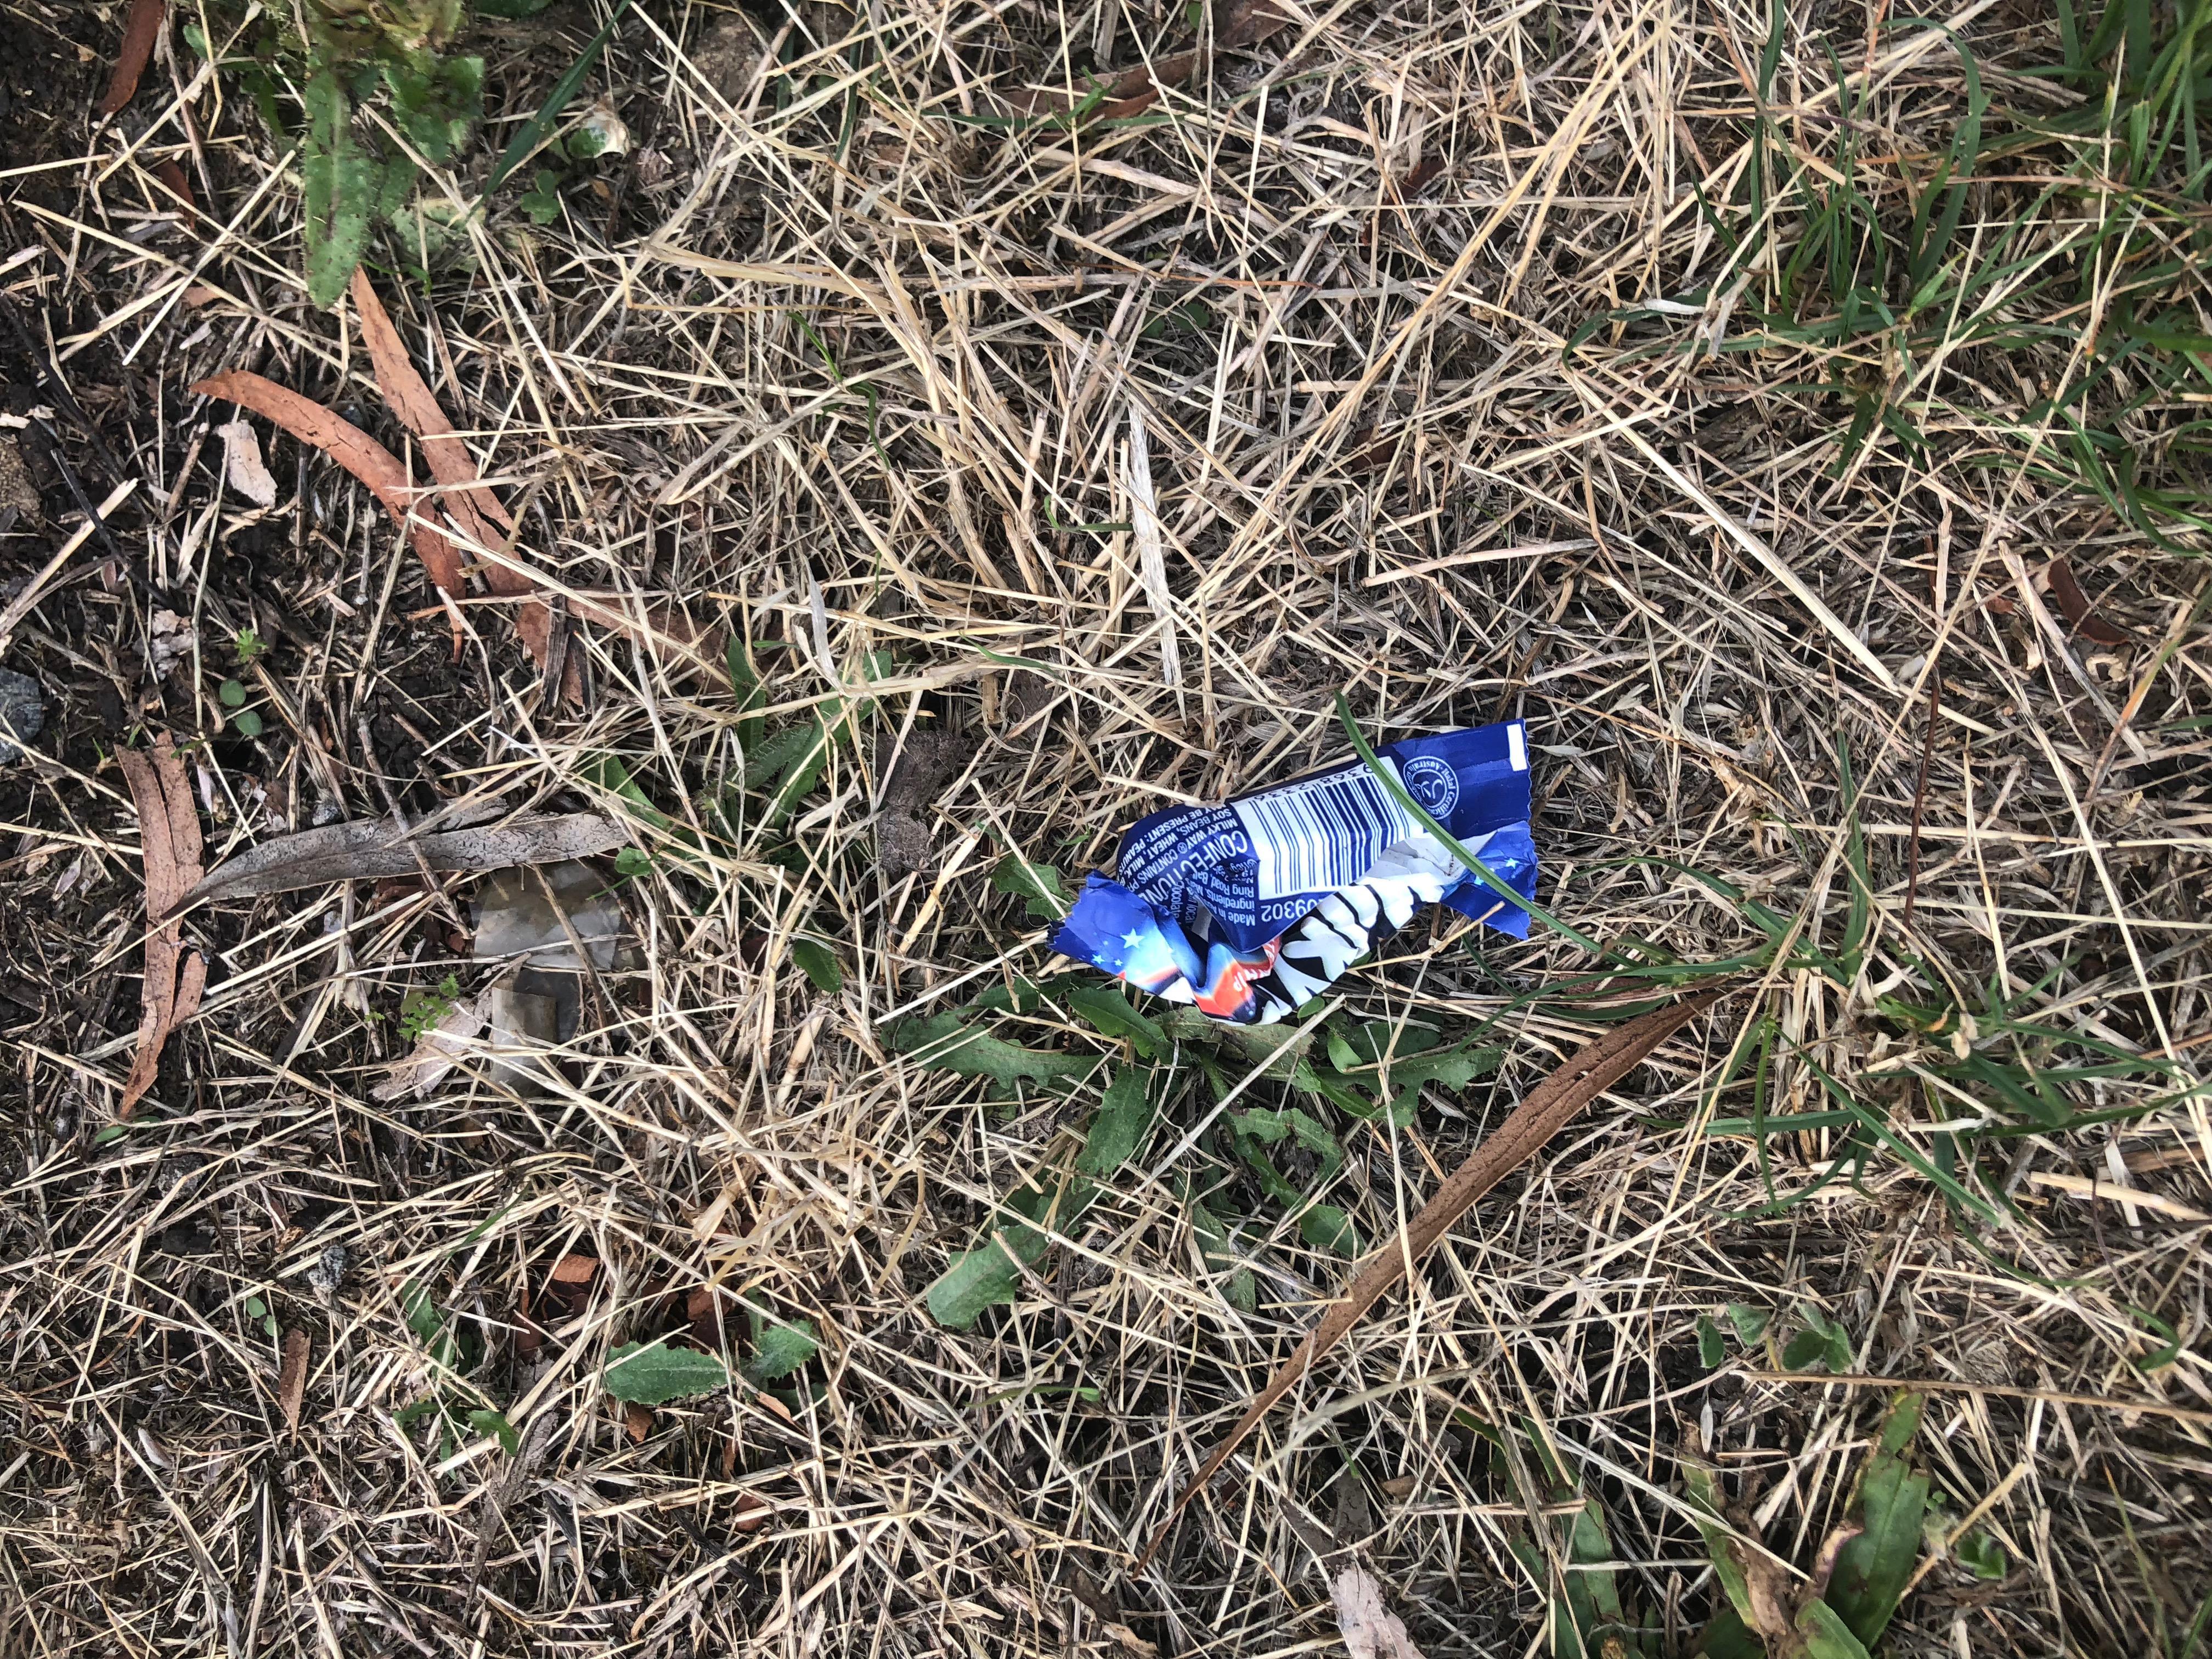
Object: Other plastic wrapper (Plastic bag & wrapper)

Object: Plastic film (Plastic bag & wrapper)

Object: Plastic film (Plastic bag & wrapper)